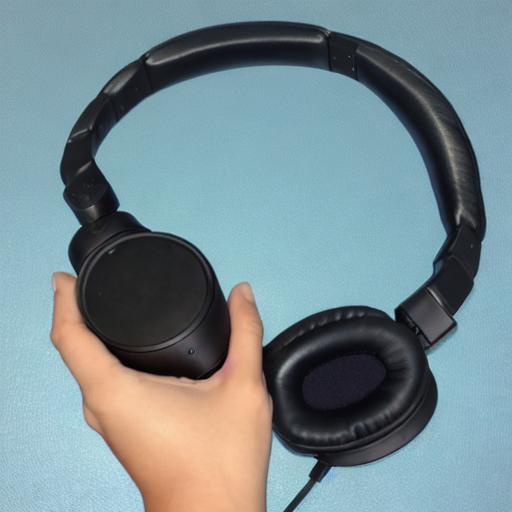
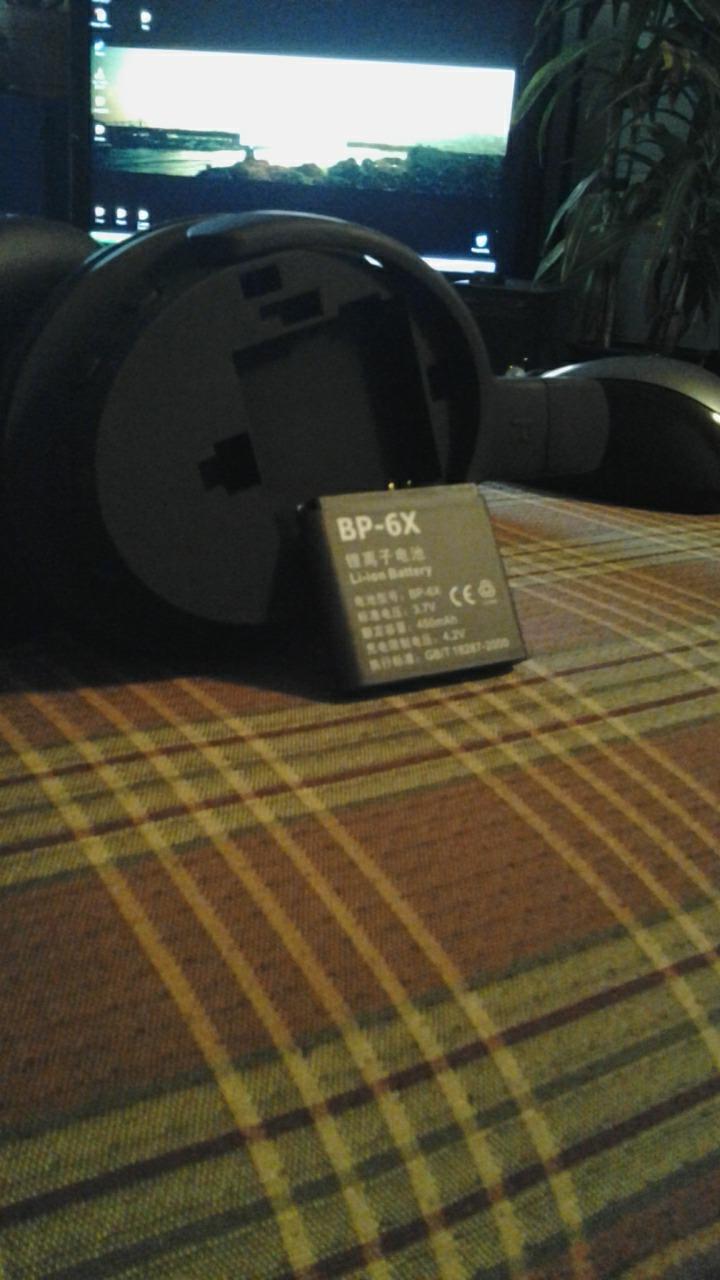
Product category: headphones
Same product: no